William Lyman (inventor)

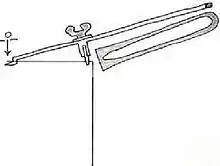
Rotary can opener of 1870 by William Lyman. A side view is added below the handle

Lyman was a dedicated inventor, and was awarded several US patents. The most famous is his rotating wheel can opener, invented in 1870. Whereas previous can openers were basically variations of a knife, Lyman's design was the first attempt to facilitate the procedure (see picture). The can was to be pierced in its center with the sharp metal rod of the opener. Then the length of the lever had to be adjusted to fit the can size, and the lever fixed with the wingnut. The top of the can was cut by pressing the cutting wheel into the can near the edge and rotating it along the can's rim. The need to pierce the can first was a nuisance, and this can opener design has not survived. In 1925, a modern-style opener, equipped with an additional serrated wheel, was invented to improve Lyman's design.